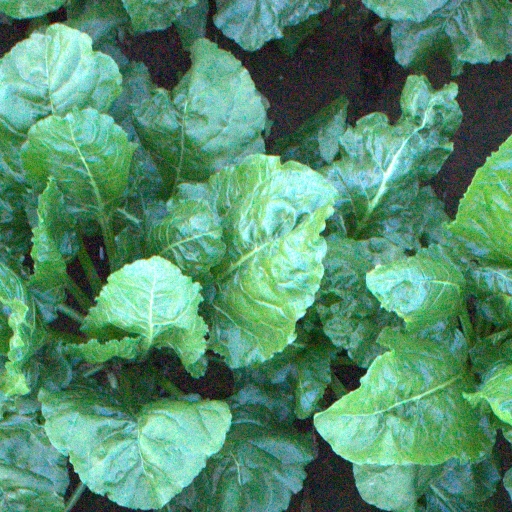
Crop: sugar beet